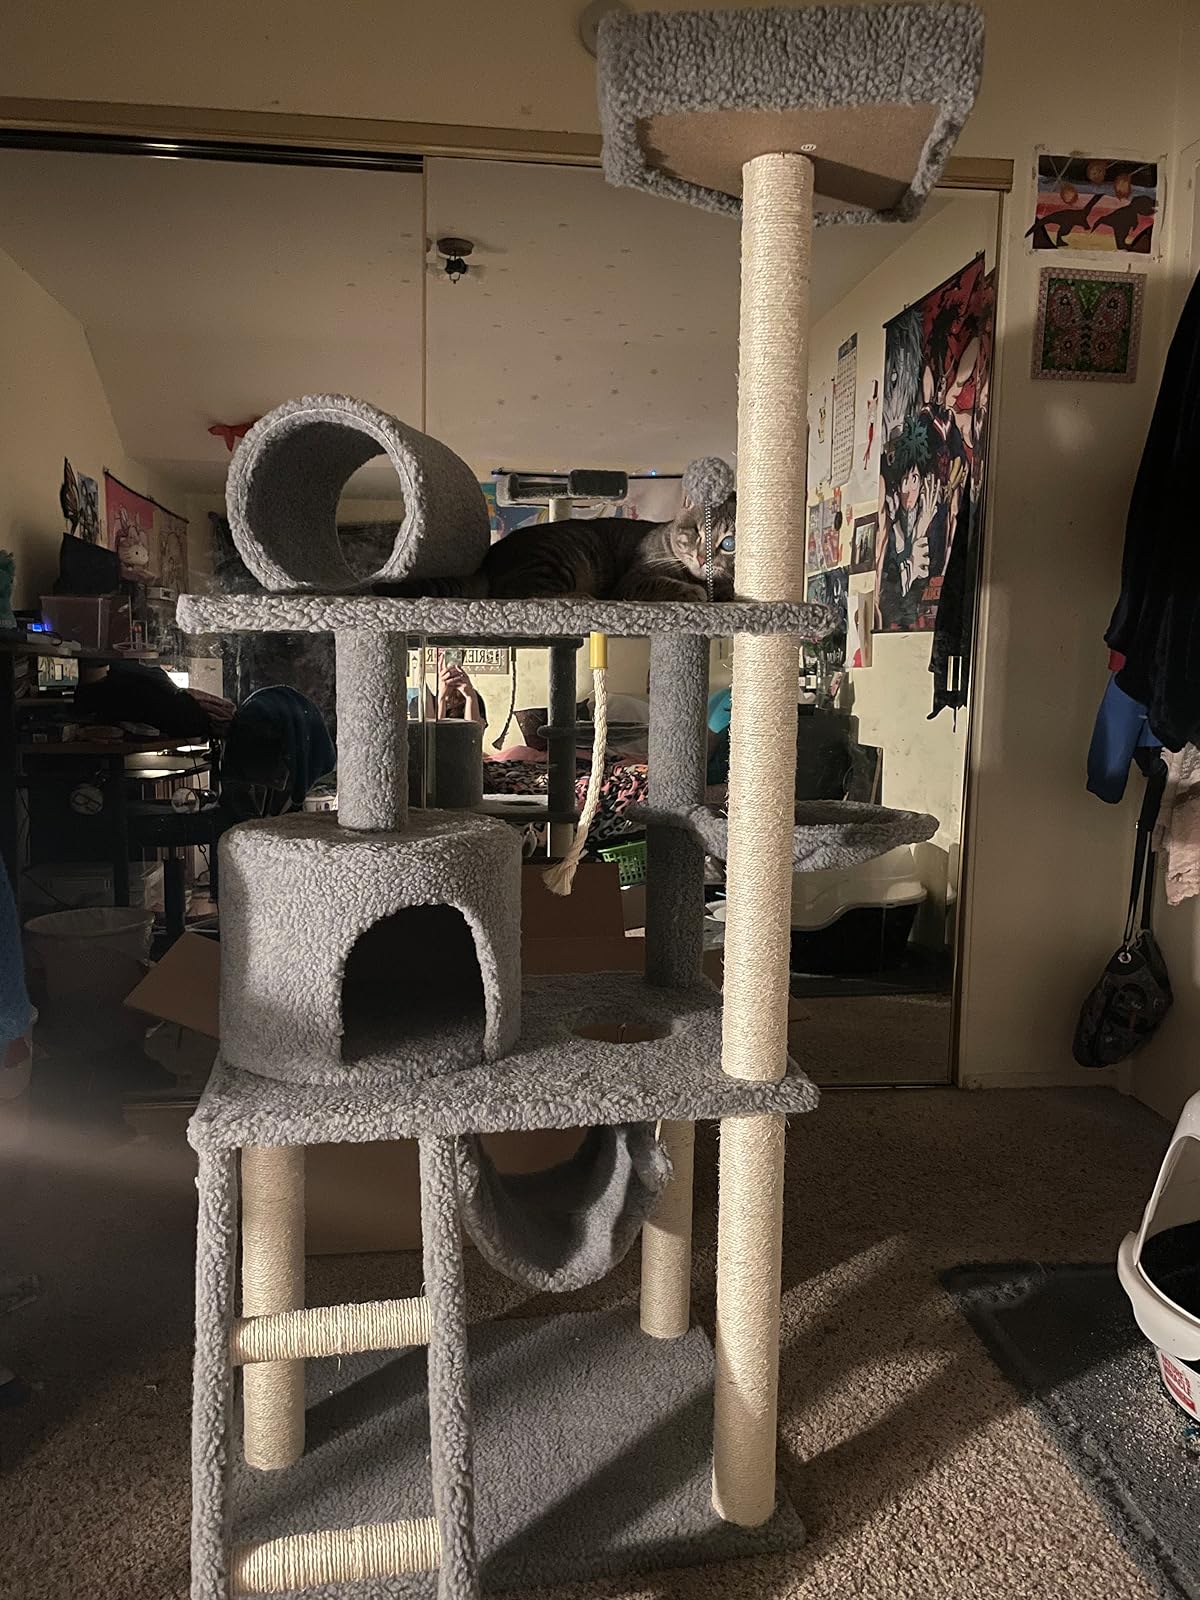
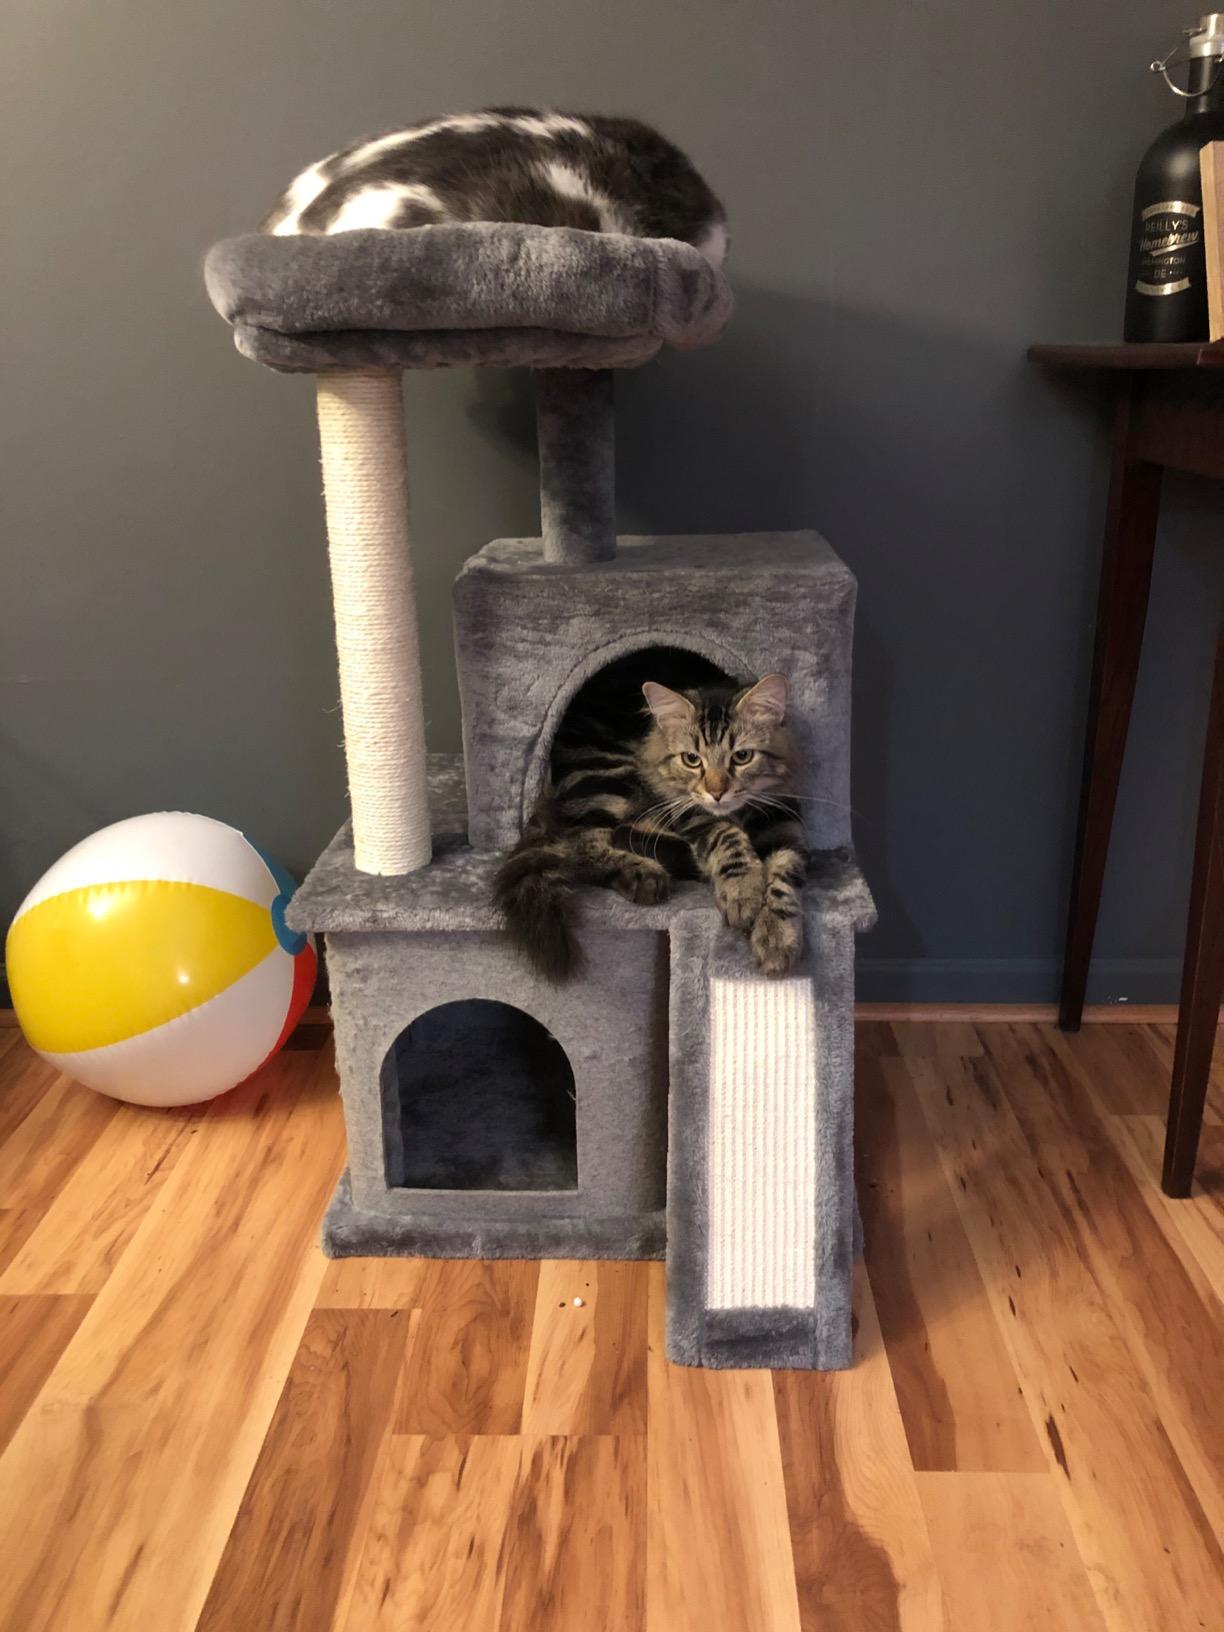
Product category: items_cat tree
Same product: no